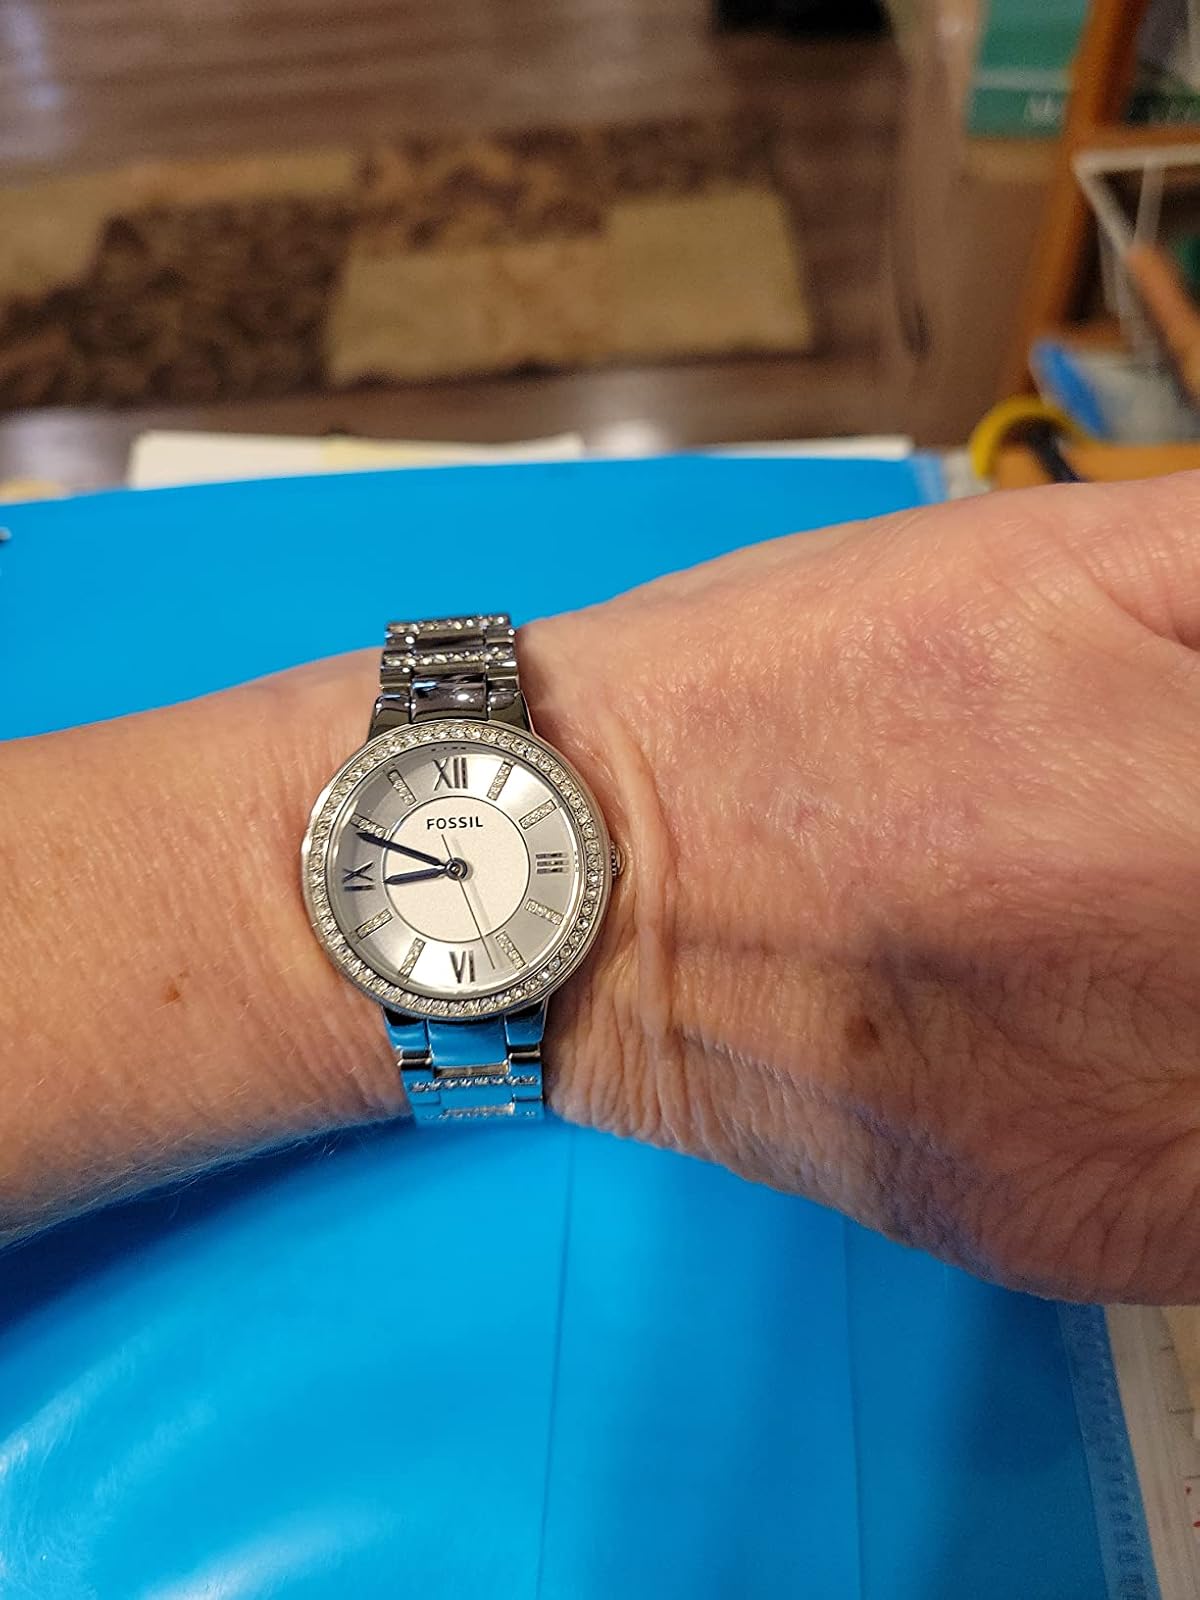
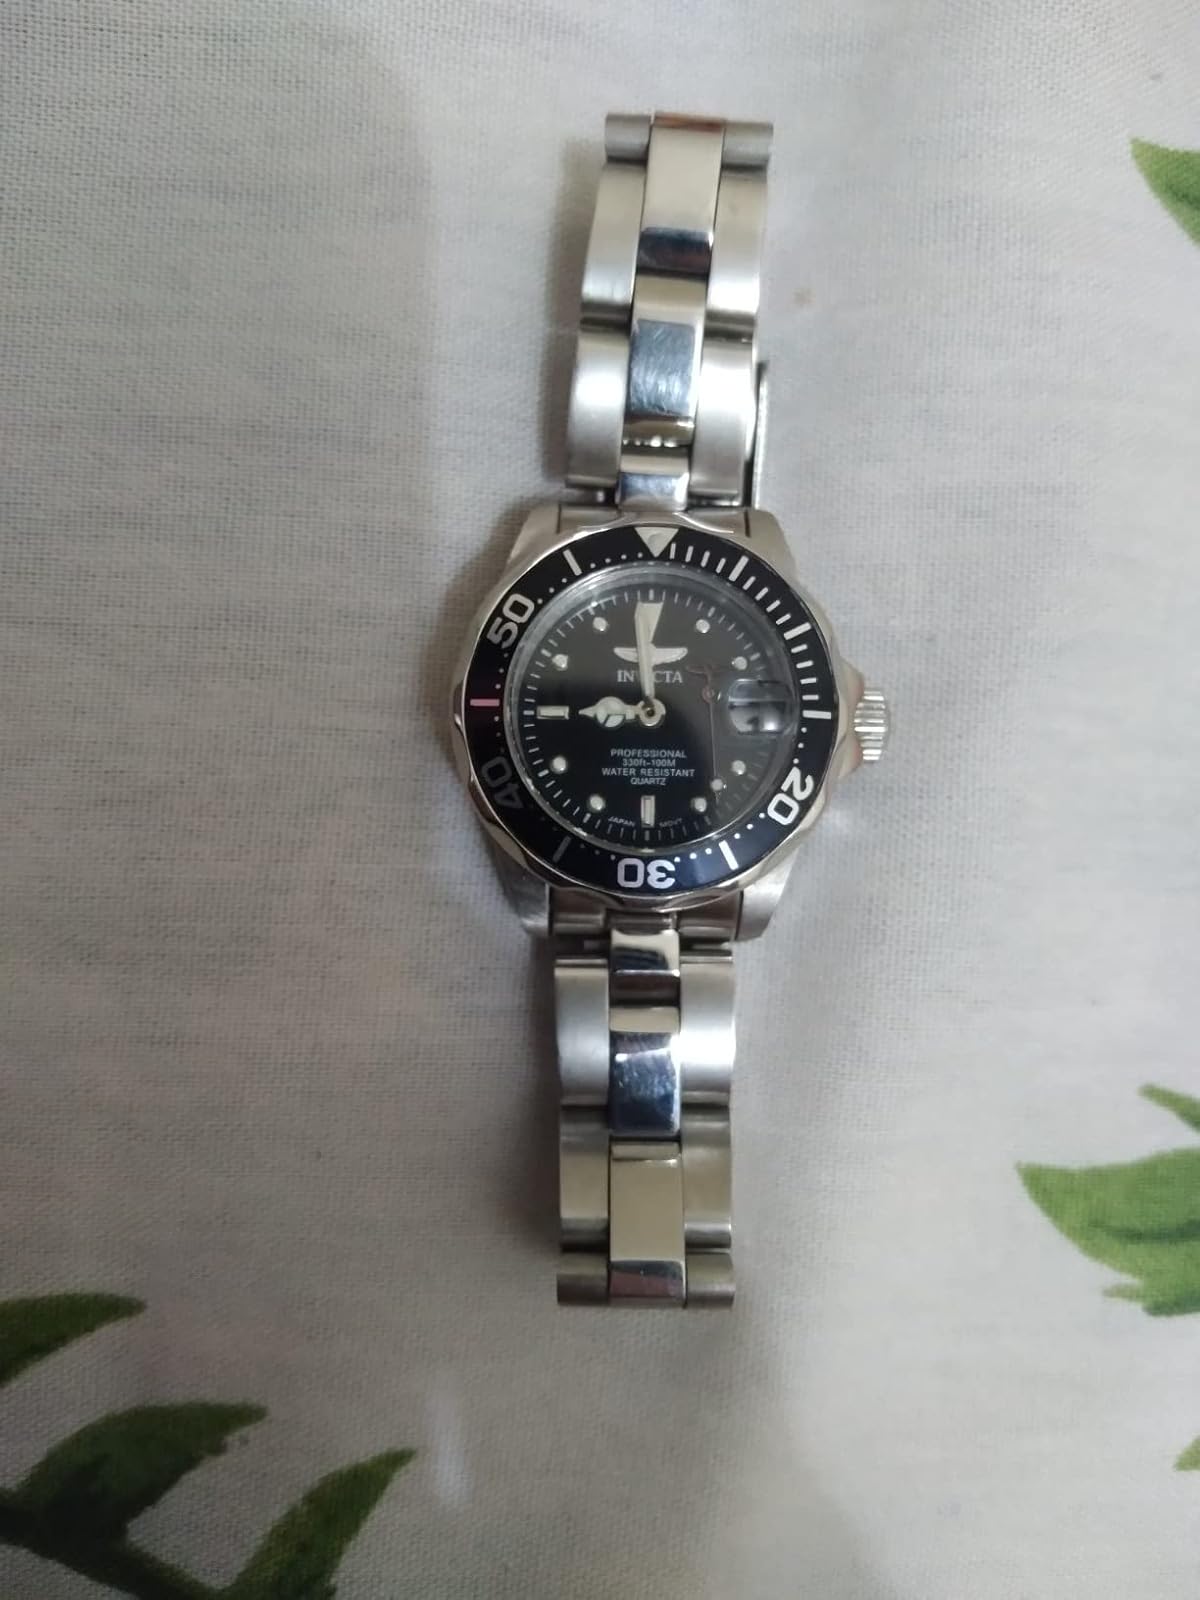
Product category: accessories_watch
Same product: no